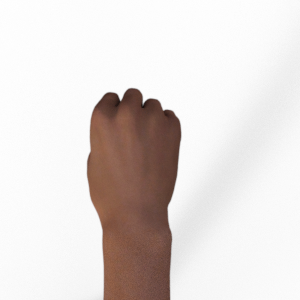
Label: rock